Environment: real
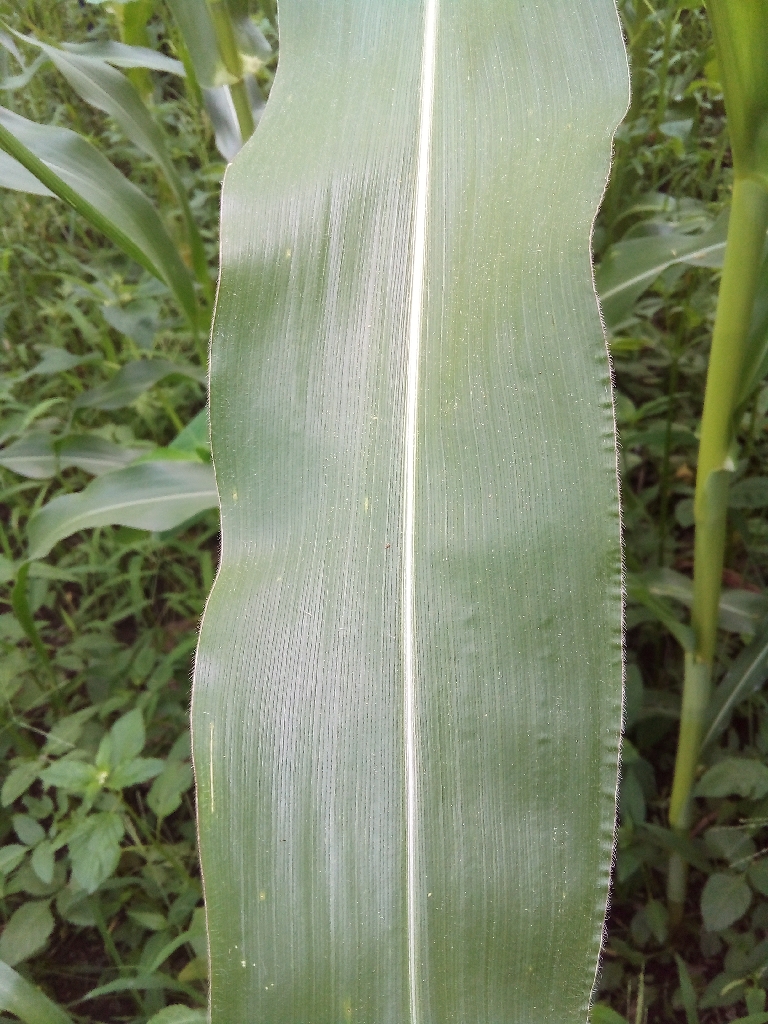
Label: healthy